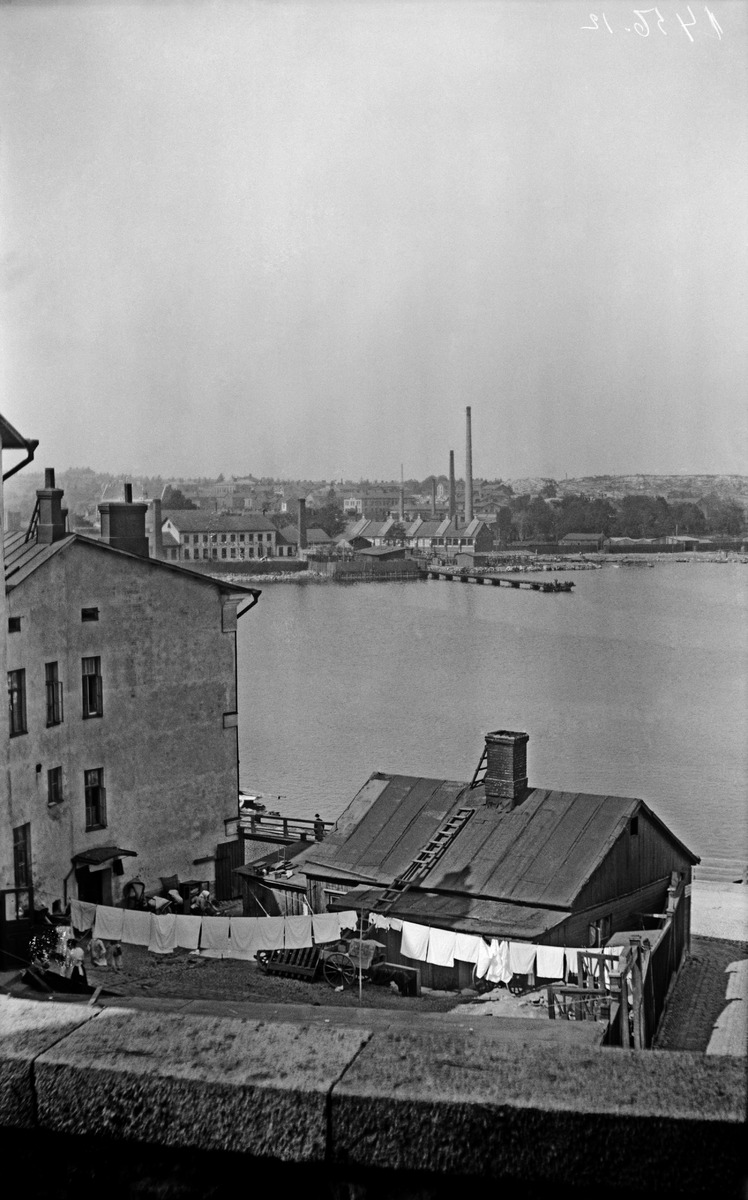
Kirjatyöntekijänkatu 2d
sisällön kuvaus: Kirjatyöntekijänkatu 2d. Taustalla Hakaniemenranta (mm. J. D. Stenberg & Sönerin konepaja). mustavalkoinen
Ajankohta: kuvausaika 1900 n.
Paikka: Suomi, Uusimaa, Helsinki, Kruununhaka Helsinki, Kirjatyöntekijänkatu 2d
Aiheet: rakennukset asuinrakennukset kerrostalot puurakennukset, pyykinpesu, tehtaat, konepajat, rannat, laiturit